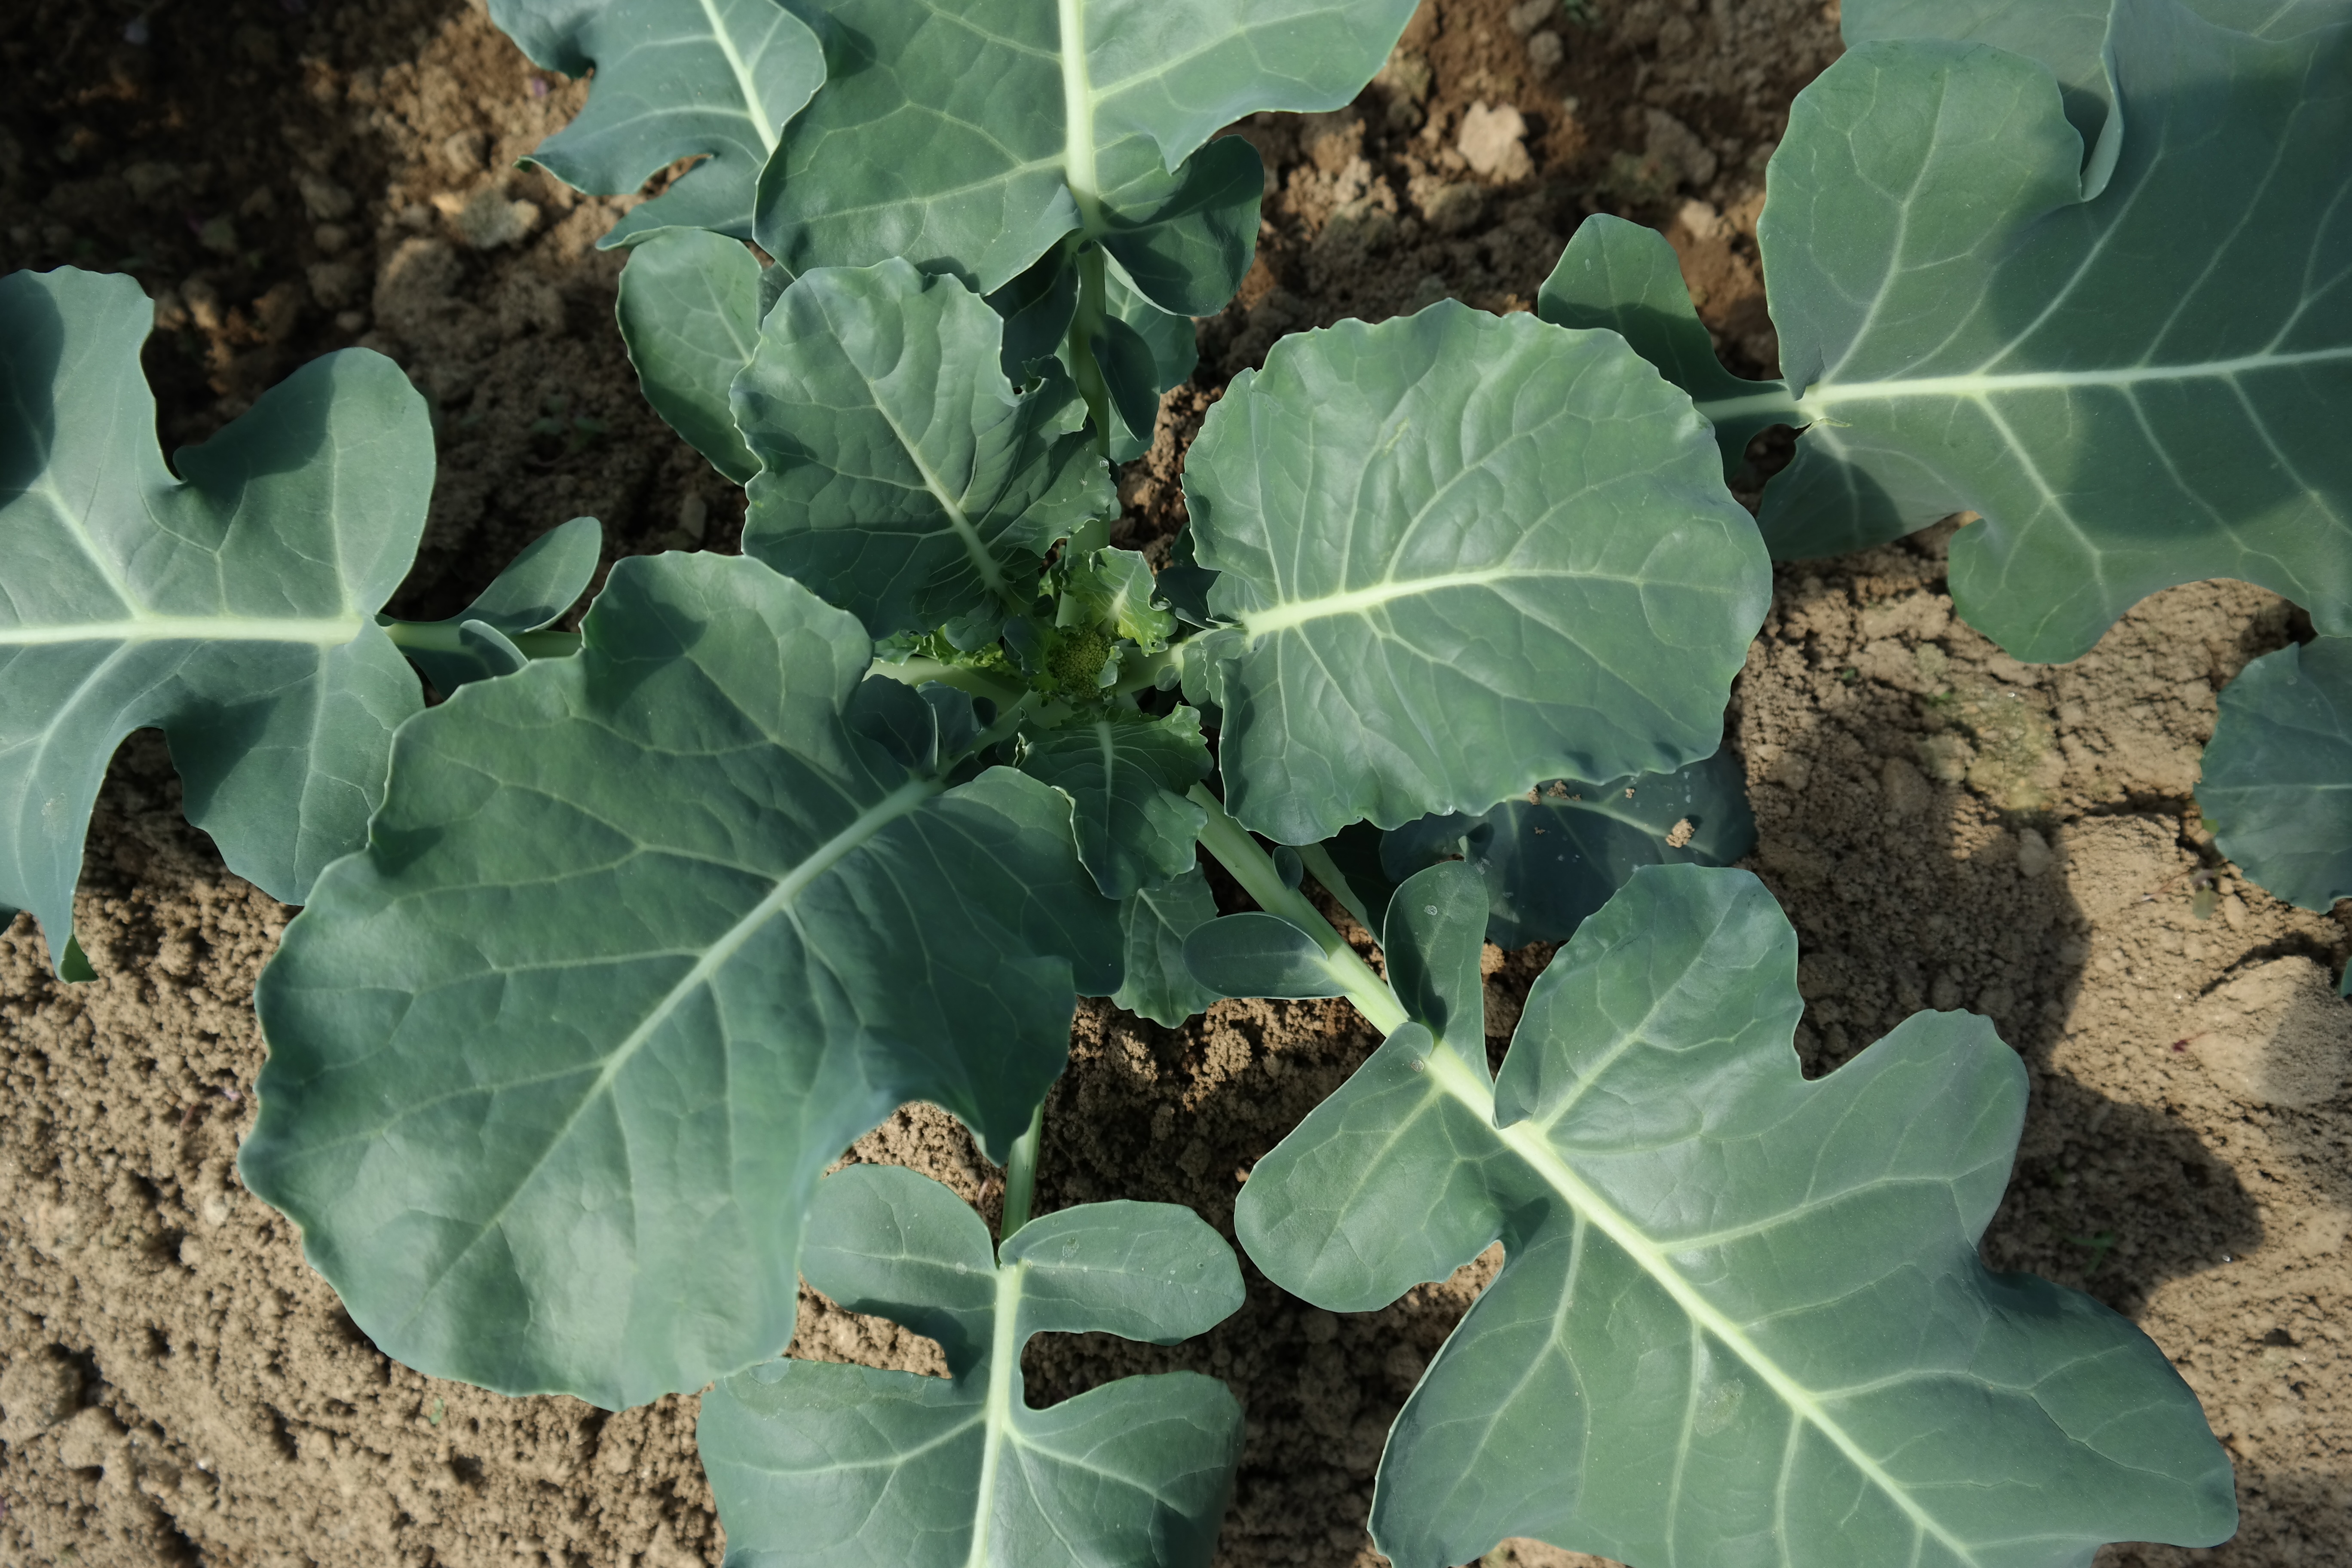
plant, leaf, flower, food, green, produce, vegetable, crop, soil, botany, agriculture, broccoli, collard greens, flowering plant, agricultural products, annual plant, land plant, xanthosoma